Forbes baronets of Craigievar (1630)

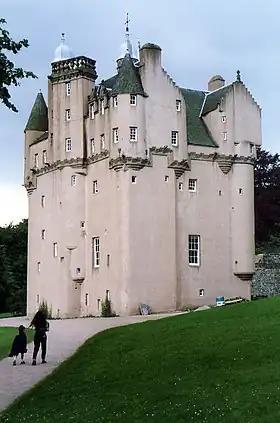
Craigievar Castle

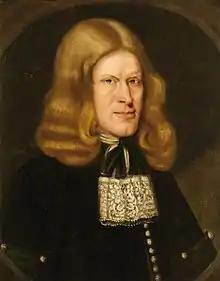
Portrait of Sir John Forbes, 2nd Baronet of Craigievar

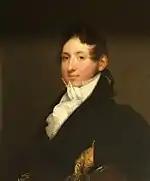
Sir Arthur Forbes (1784–1823), 6th Bt of Craigievar, painted by Gilbert Stuart

The Forbes baronetcy, of Craigievar in the County of Aberdeen, was created in the Baronetage of Nova Scotia on 20 April 1630 for William Forbes, son of the merchant William Forbes who built Craigievar Castle. He was also a descendant of Hon. Patrick Forbes, third son of the 2nd Lord Forbes, and the nephew of the 1st Baronet of the 1628 creation.